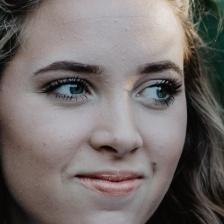
Label: faces